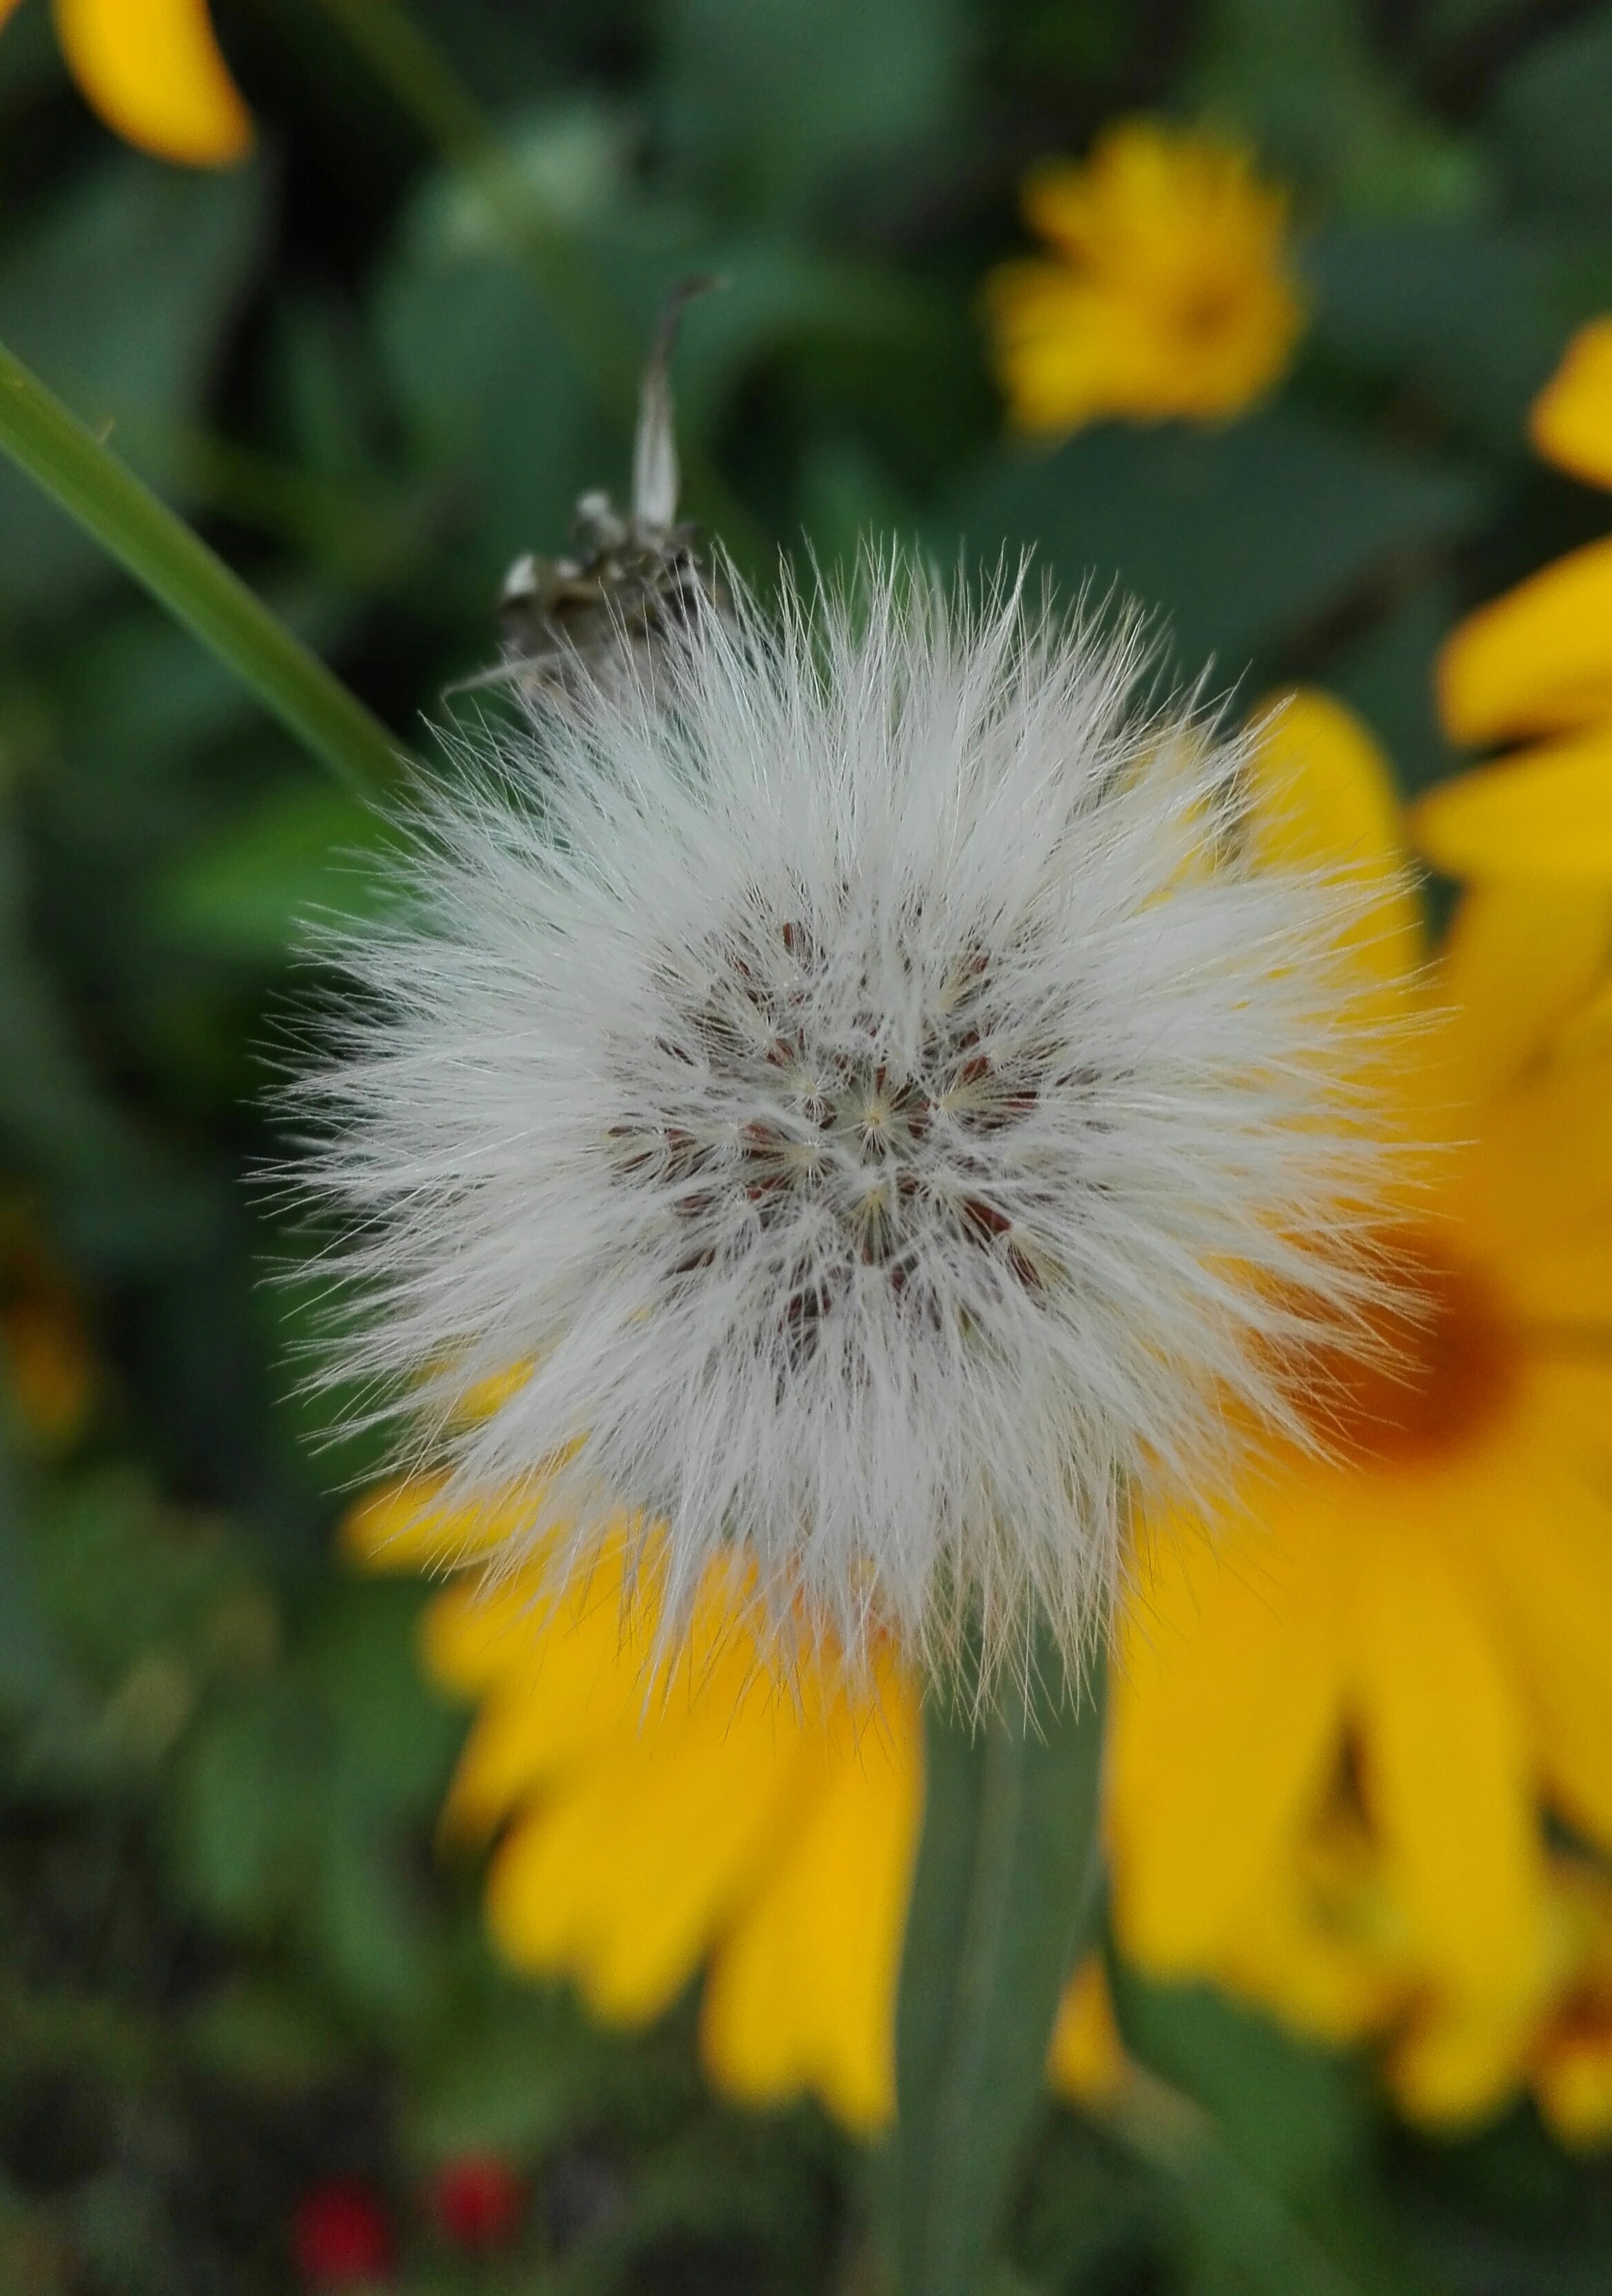
nature, plant, field, photography, dandelion, flower, petal, summer, botany, yellow, flora, wildflower, close up, macro photography, flowering plant, daisy family, plant stem, land plant